Caroline of Brunswick

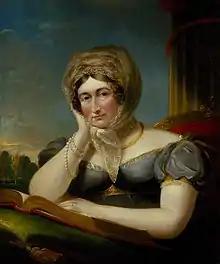
Portrait c. 1820 by James Lonsdale, "Principal Painter in Ordinary to the Queen". Her wedding ring is displayed prominently to emphasise fidelity to marriage vows.

Instead of being treated like a queen, Caroline found that her estranged husband's accession paradoxically made her position worse. On visiting Rome, Pope Pius VII refused her an audience, and the Pope's minister Cardinal Consalvi insisted that she be greeted only as a duchess of Brunswick, and not as a queen. In an attempt to assert her rights, she made plans to return to Britain. The King demanded that his ministers get rid of her. He successfully persuaded them to remove her name from the liturgy of the Church of England, but they would not agree to a divorce because they feared the effect of a public trial. The government was weak and unpopular, and a trial detailing salacious details of both Caroline's and George's separate love lives was certain to destabilise it further. Rather than run the risk, the government entered into negotiations with Caroline, and offered her an increased annuity of £50,000 if she stayed abroad.